Spokane Street Viaduct

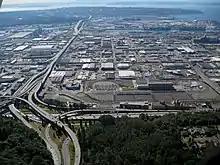
Aerial view of the Spokane Street Viaduct taken 2010 (before widening) facing west. The Interstate 5 interchange is in the foreground, and the West Seattle Bridge is in the background.

The Spokane Street Viaduct is a freeway connecting the West Seattle Bridge to Interstate 5. It runs above South Spokane Street in the SoDo neighborhood of Seattle and is generally four to six lanes wide.